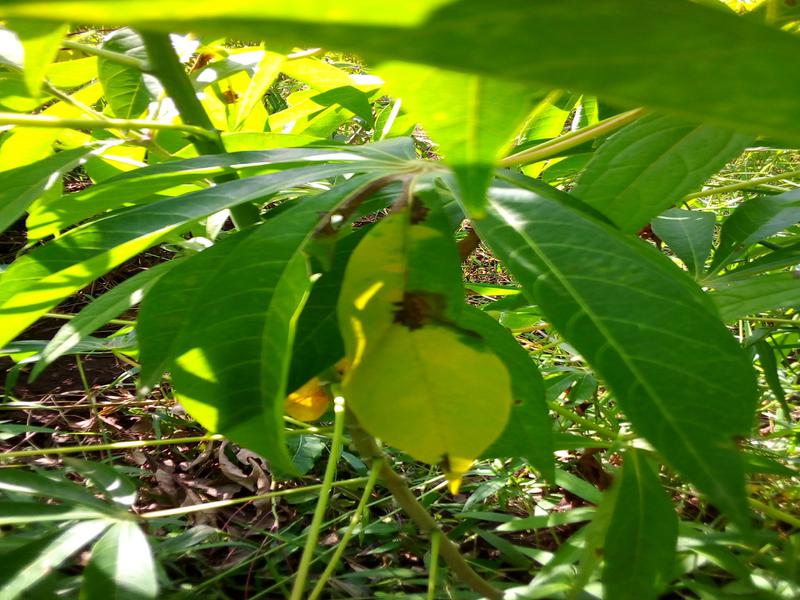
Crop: cassava
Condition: brown_streak_disease